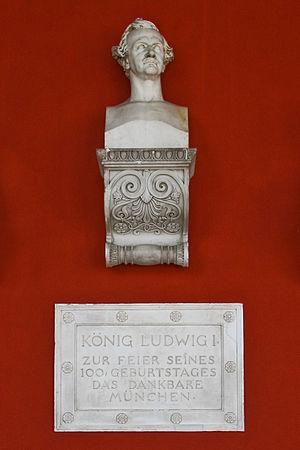
Le Ruhmeshalle est un temple dorique à trois ailes, commandé par le roi Louis Iᵉʳ de Bavière et dessiné par Leo von Klenze, qui se trouve sur la Theresienwiese à Munich. Avec la Bavaria, une statue allégorique de la Bavière, dont il est indissociable, il forme la partie principale du complexe du Bavariapark.